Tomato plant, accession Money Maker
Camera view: tilt-top (135 deg); turntable rotation: 120 degrees
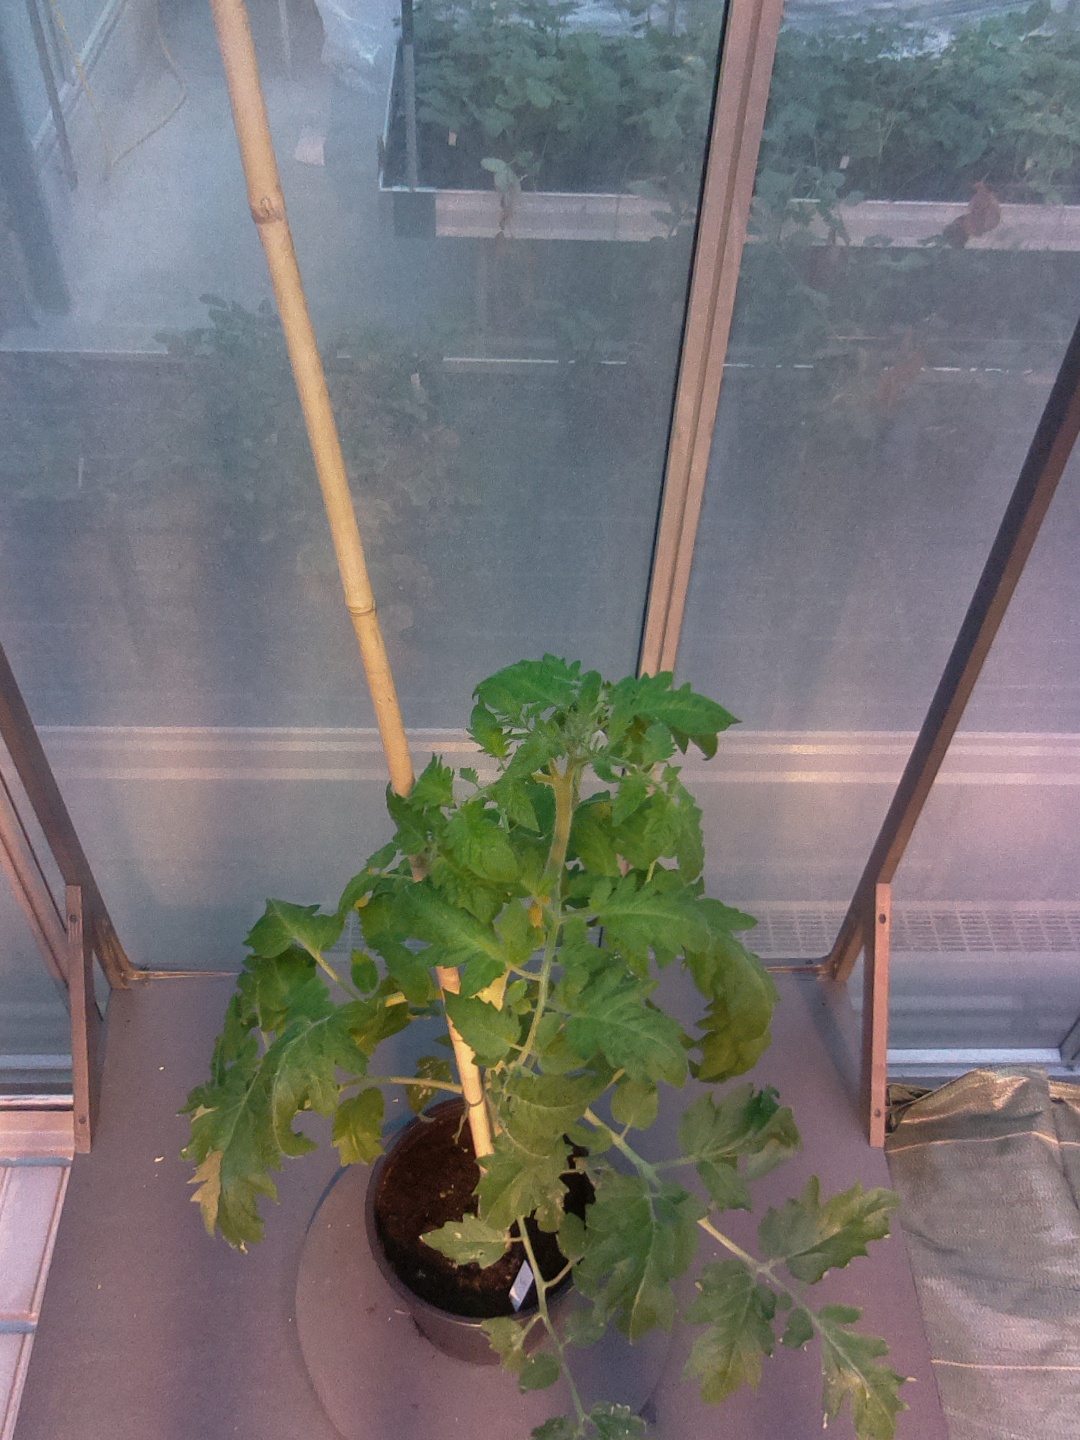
BBCH growth stage 60: First flowers open